Combat archery

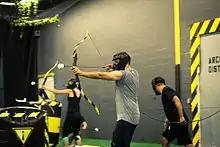
A game of archery tag in Toronto

The combat archery sport game play is a combination of 3 other main sports including, dodgeball, paintball, and archery. Participants form teams of 5 and shoot at opponents with large foam tip arrows using a bow. To avoid injury, participants wear protective face masks and use bows with less than 30lb draw weight.